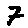
Label: 7